Holy water

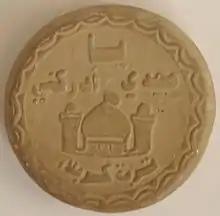
Khak-e Shifa, made from the soil of Husayn ibn Ali's grave

The significance of water in Hinduism is described in the hymn called the mantra pushpam, present in the Taitiriya Aranyakam section of the text Yajurveda. Bathing in holy water is a key element in Hinduism, and the Ganges is considered the holiest Hindu river. Holy water in Hinduism is thought to purify the soul and combat evil. Some Hindus use holy water to wash hands before ringing a bell.